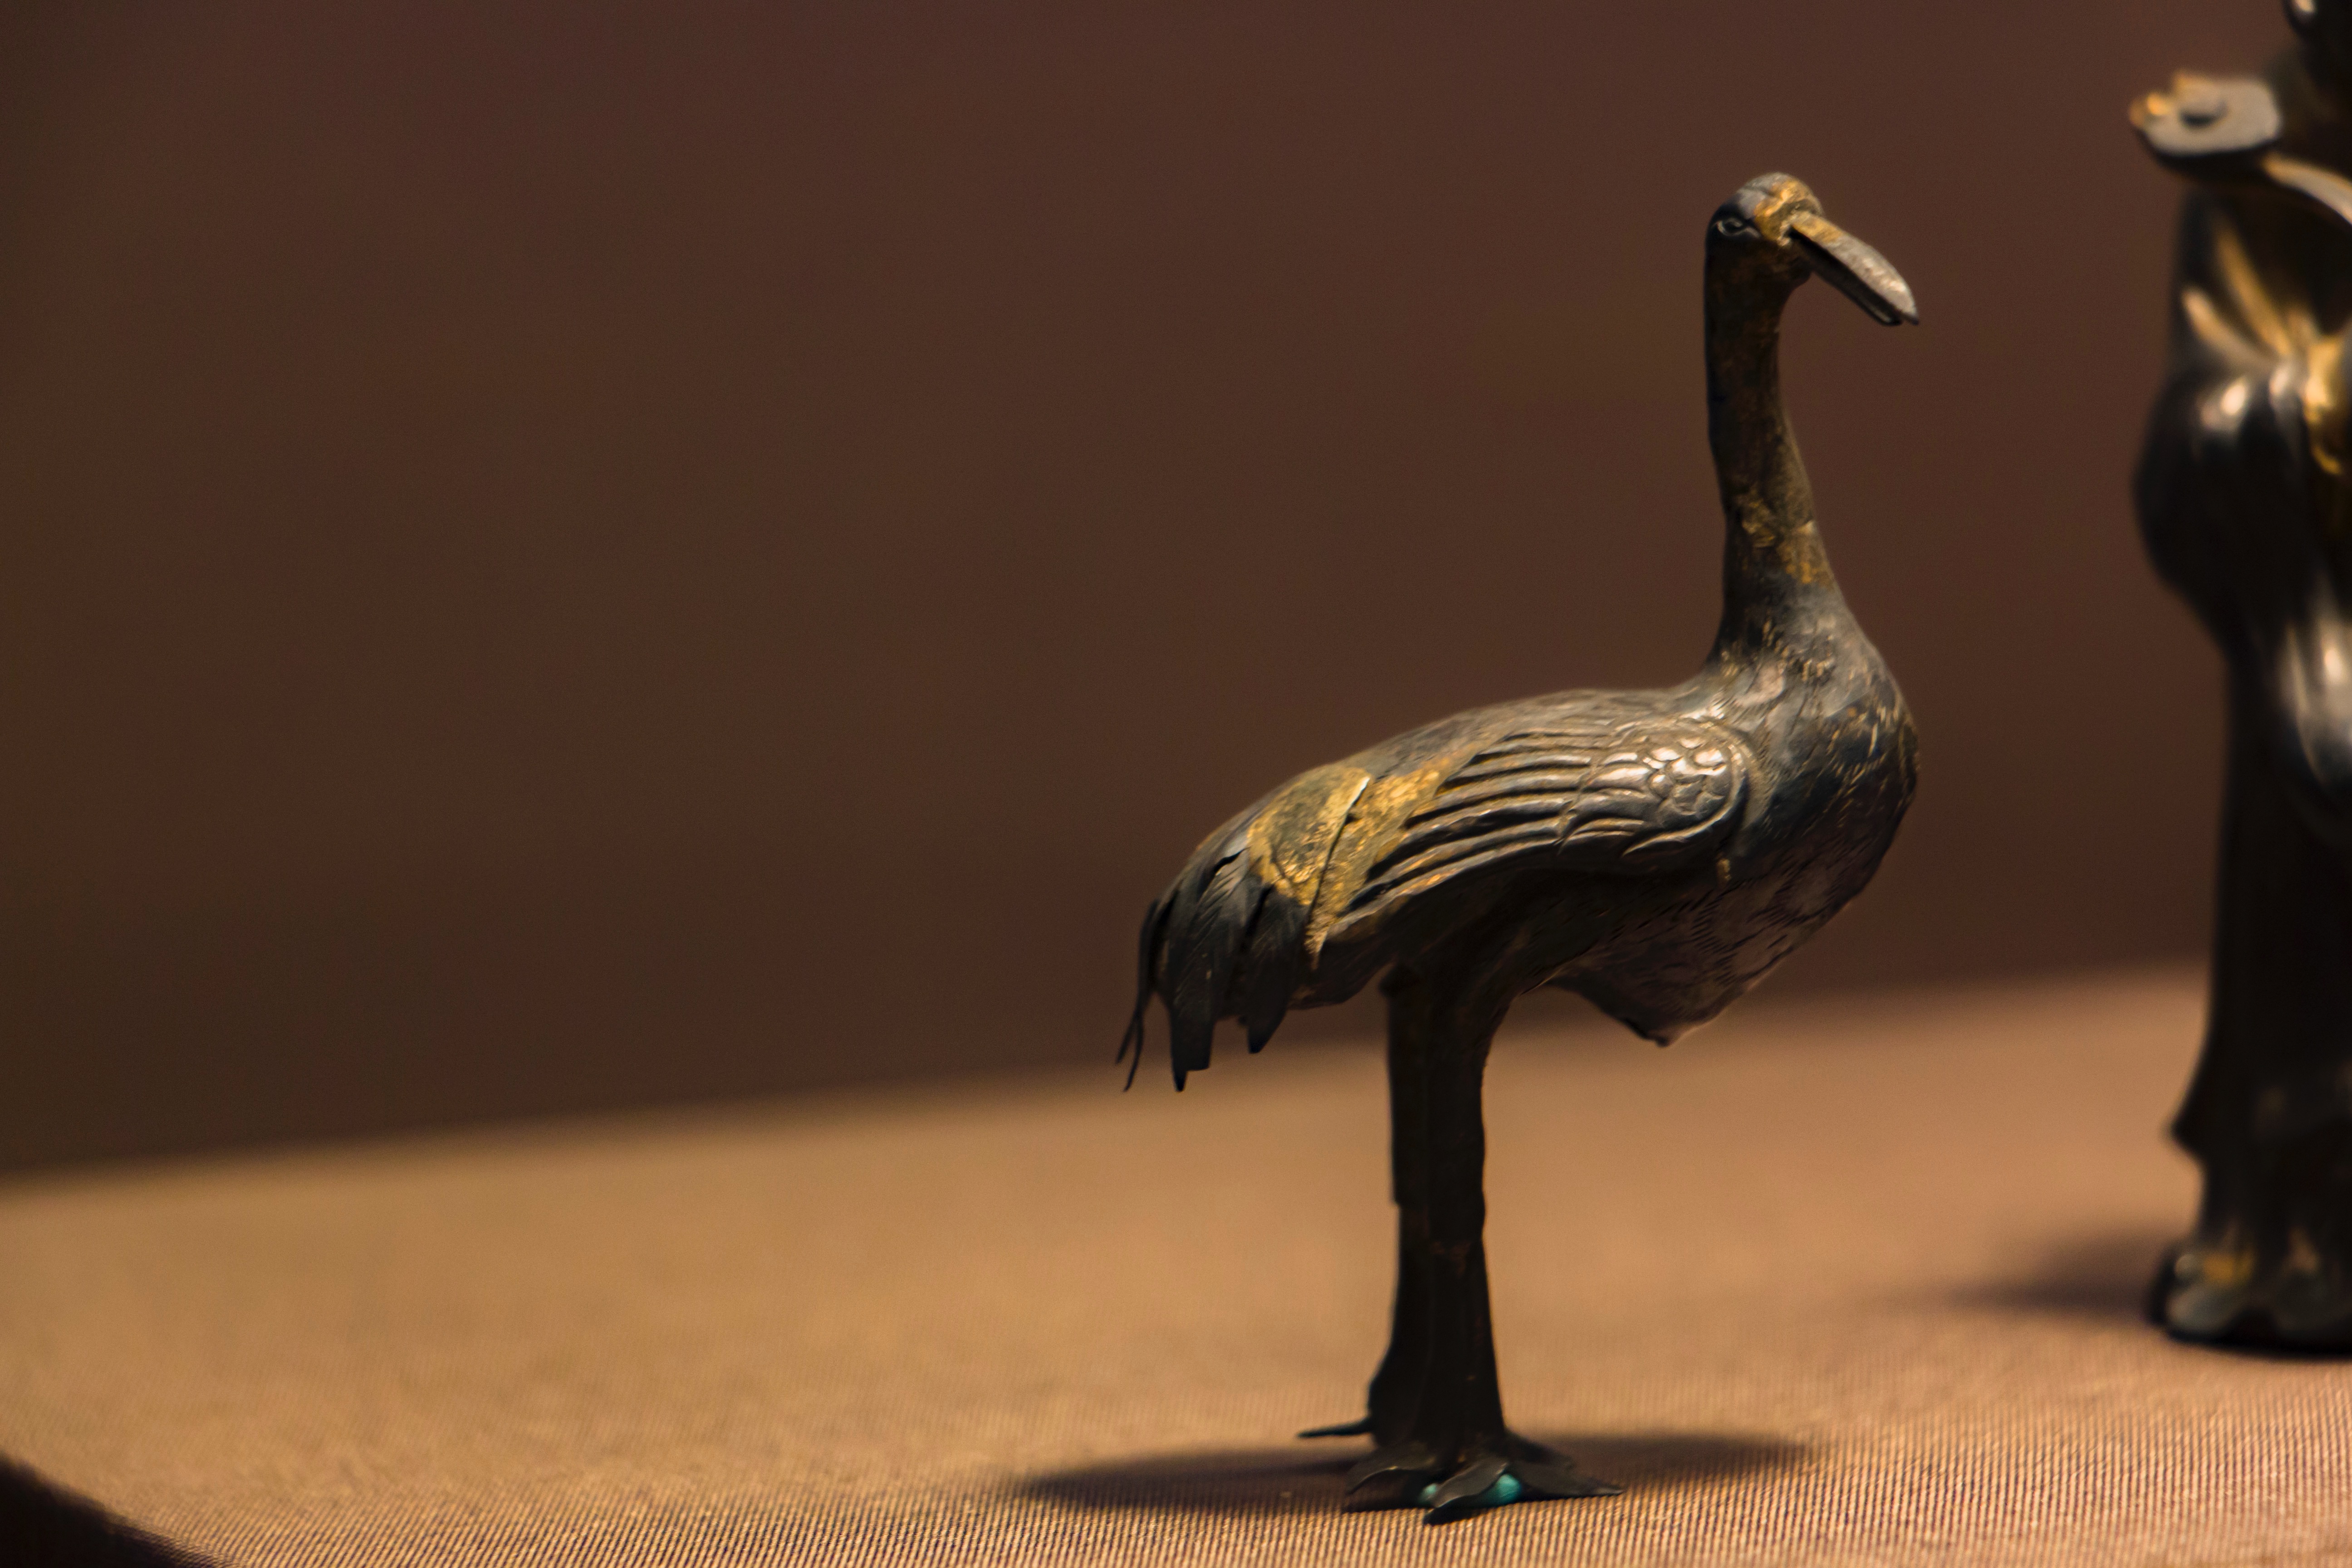
bird, beak, art, water bird, flightless bird